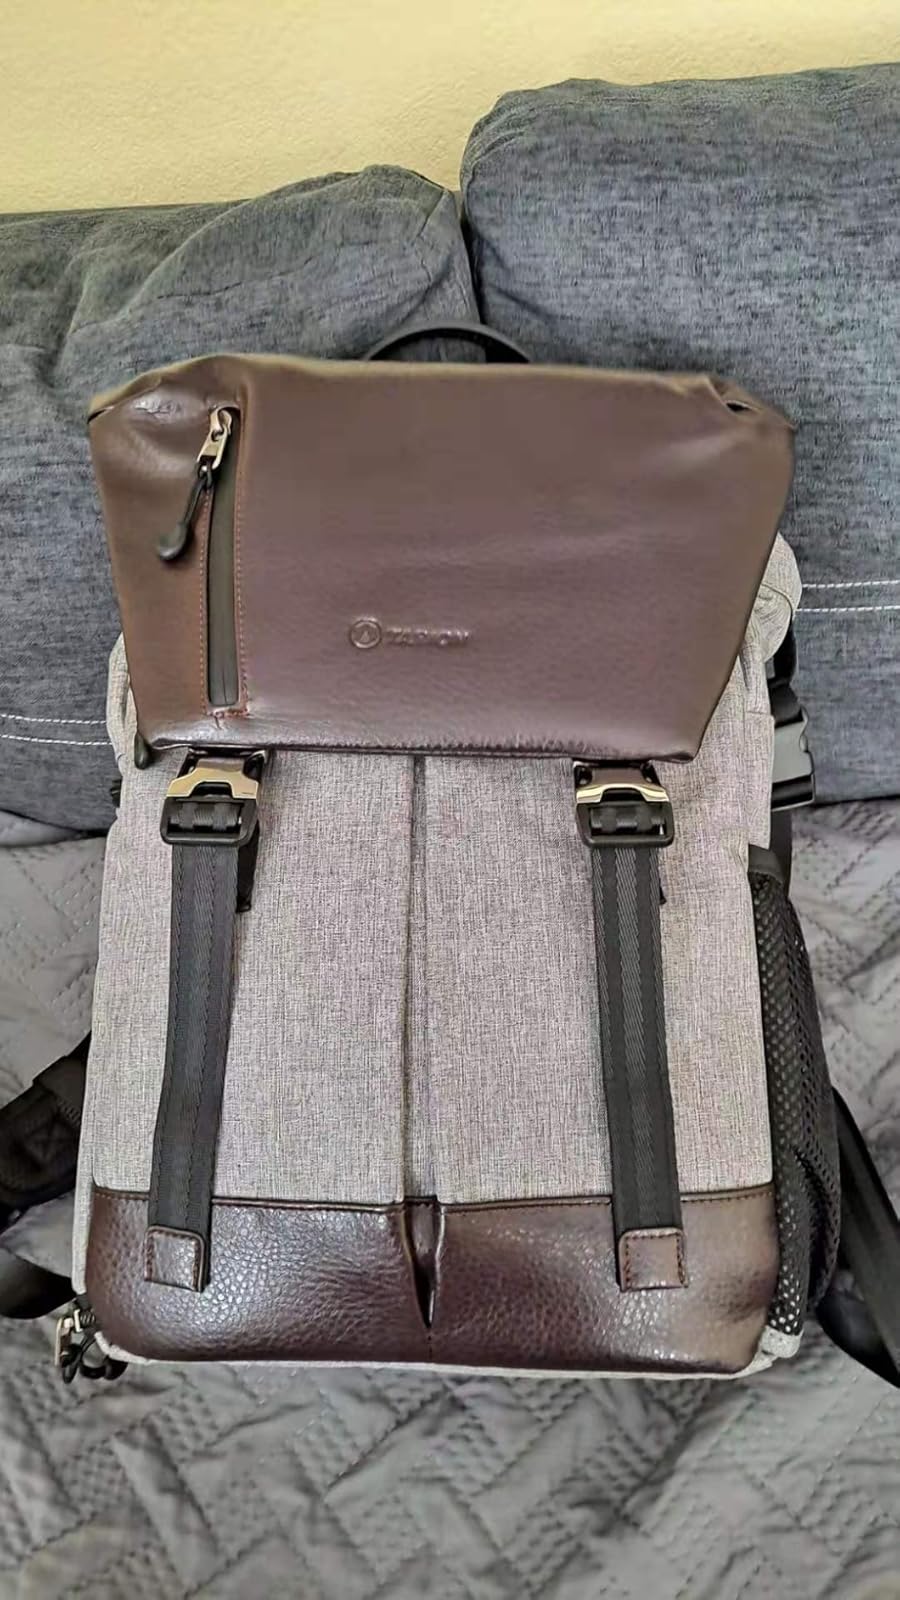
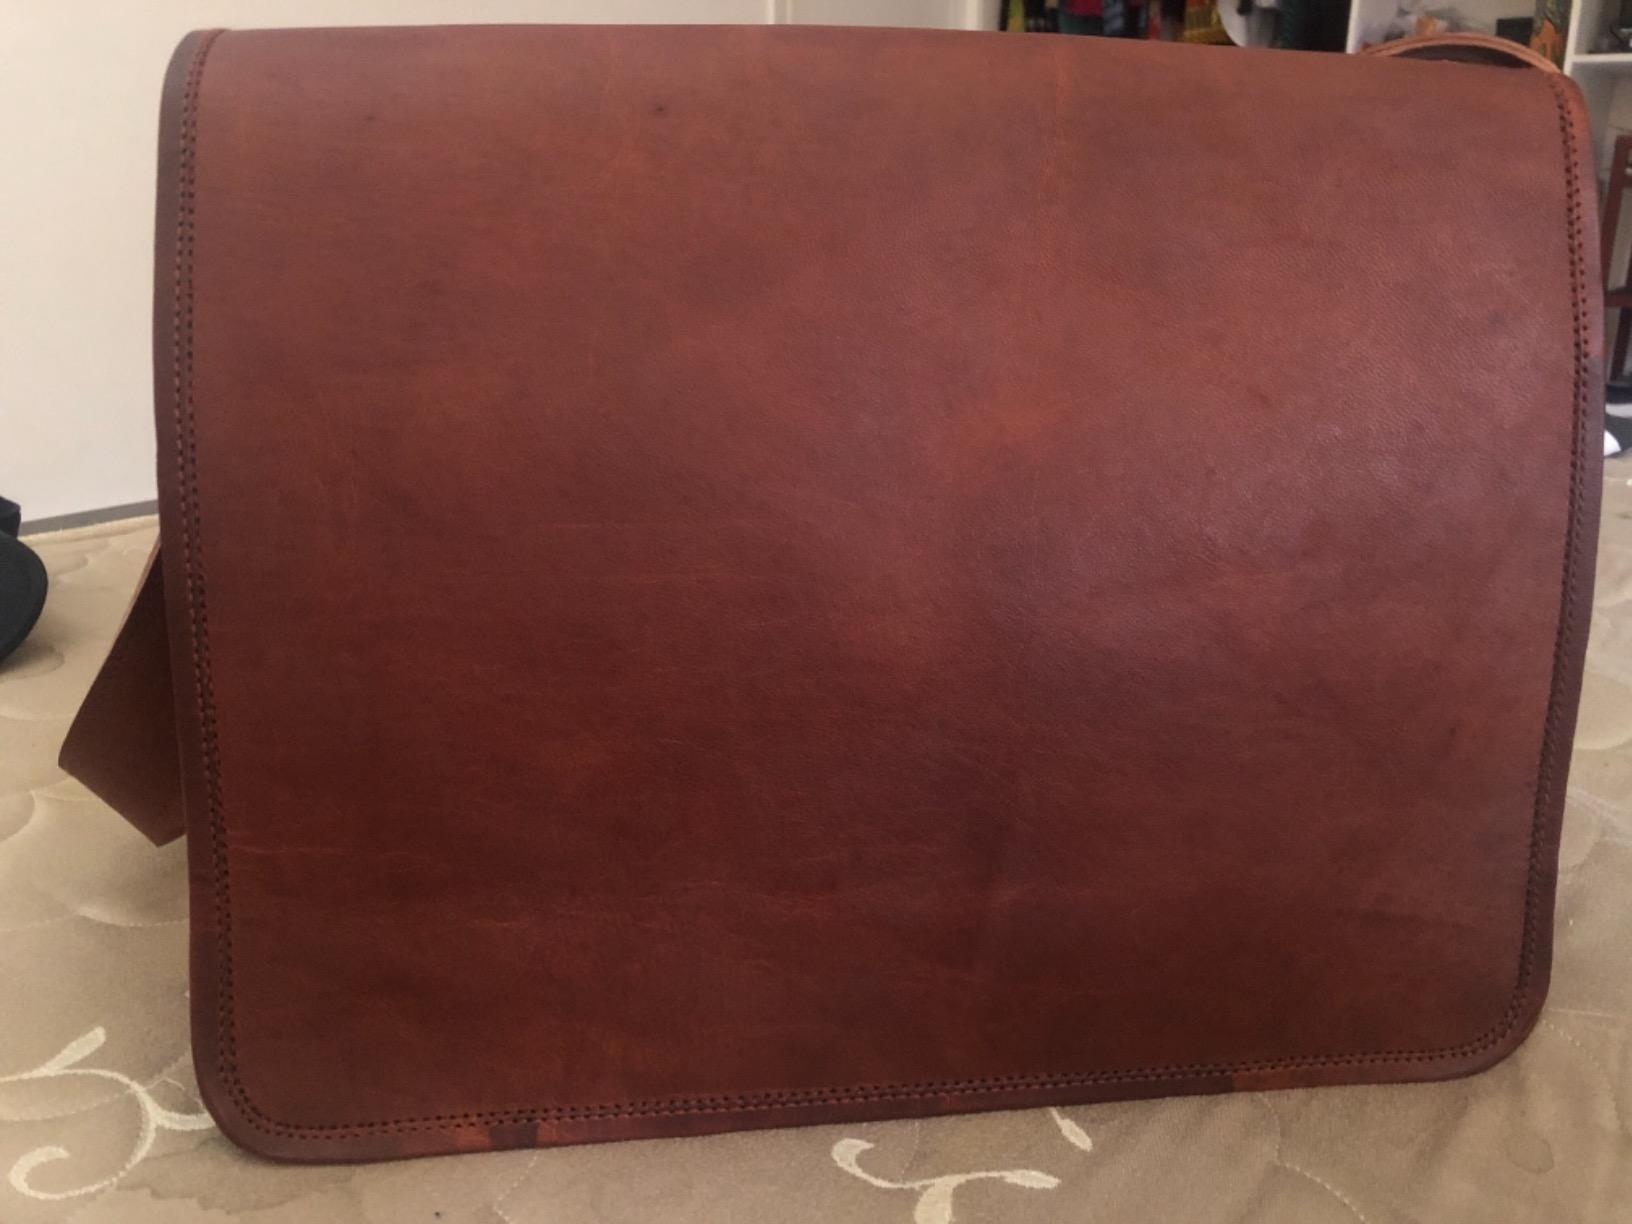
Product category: bag
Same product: no